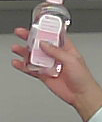
Product: johnson_baby